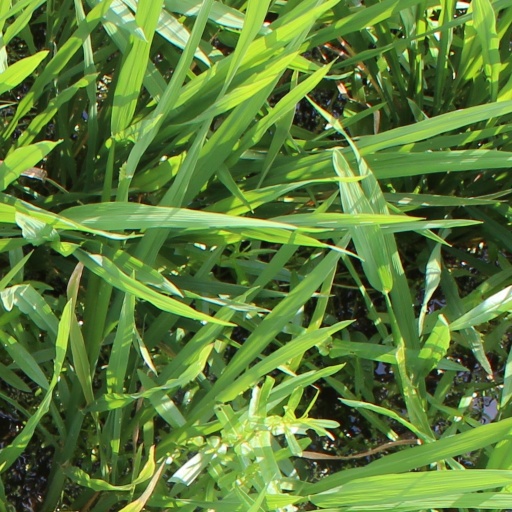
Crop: rice